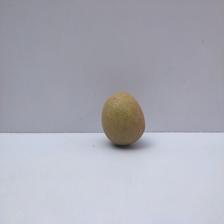
Size: Small